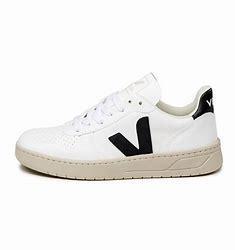
Brand: Veja
Model: V 10 CWL